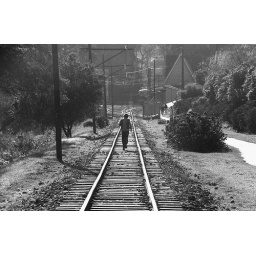
Boy running on train track in Campos do Jordao, SP - Brazil.